Swift fox

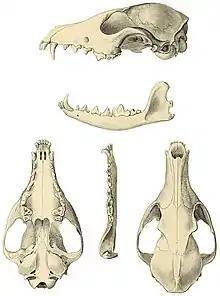
Skull

The swift fox has a dark, grayish, tan coloration that extends to a yellowish tan color across its sides and legs. The throat, chest, and belly range from pale yellow to white in color. Its tail is black-tipped, and it has black patches on its muzzle. Its ears are noticeably large, like those of the kit fox, although slightly farther apart than on the head of the latter. It is about 12 inches (30 cm) in height, and 31 inches (79 cm) long, measuring from the head to the tip of the tail, or about the size of a domestic cat. Its weight ranges from around five to seven pounds. Males and females are similar in appearance, although males are slightly larger.